Suburb

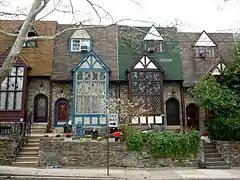
Terraced houses in Upper Darby Township, Pennsylvania, an inner-ring suburb of Philadelphia.

In the United Kingdom and Ireland, the term "suburb" simply refers to a residential area outside the city centre, regardless of administrative boundaries. Suburbs, in this sense, can range from areas that seem more like residential areas of a city proper to areas separated by open countryside from the city centre. In large cities such as London and Leeds, many suburbs are formerly separate towns and villages that have been absorbed during a city's expansion, such as Ealing, Bromley, and Guiseley. In Ireland, this can be seen in the Dublin suburban areas of Swords, Blanchardstown, and Tallaght.